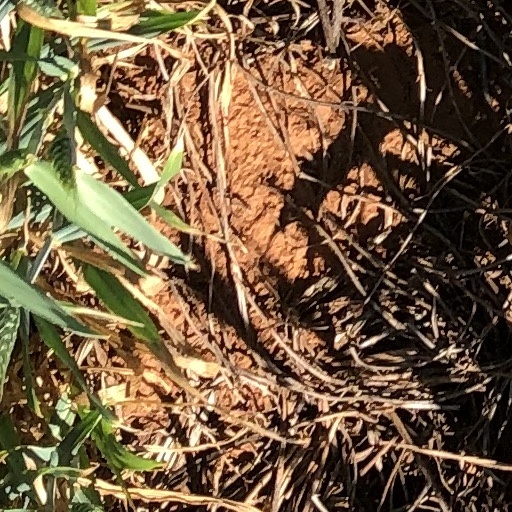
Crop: wheat